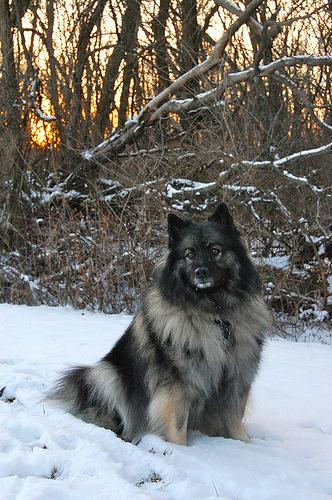
Breed: keeshond